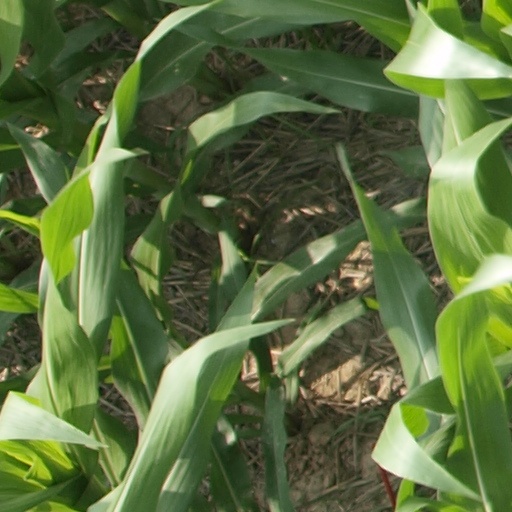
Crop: maize; corn